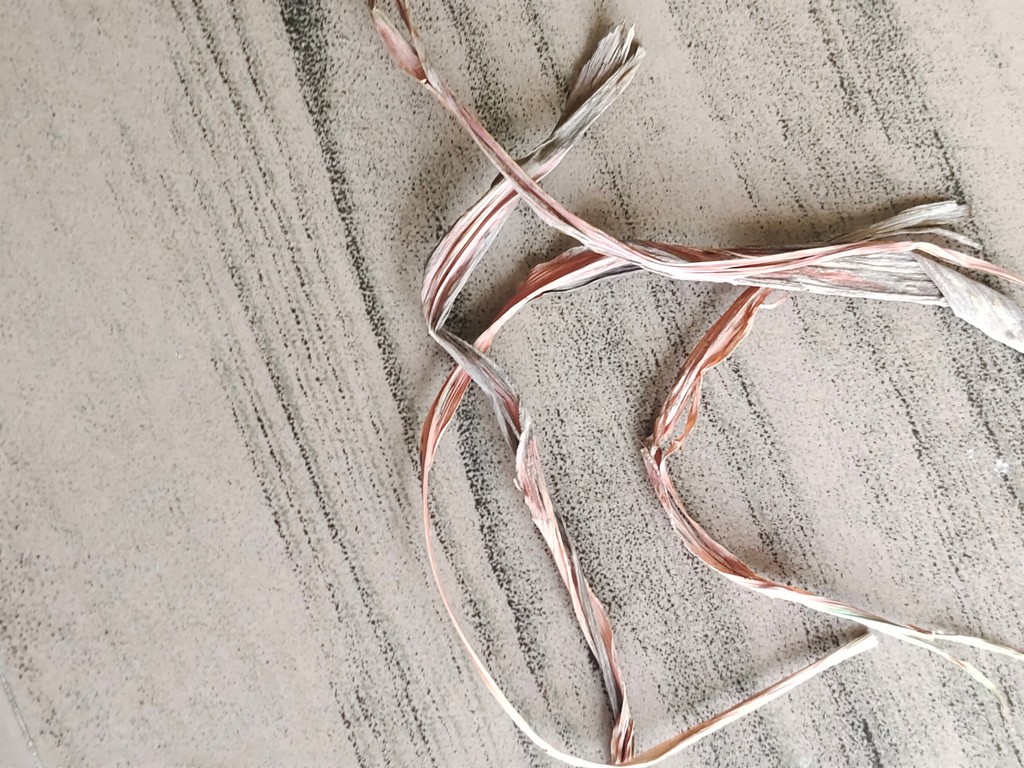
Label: Dried